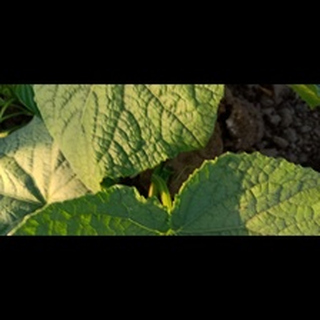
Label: healthy_cucumber